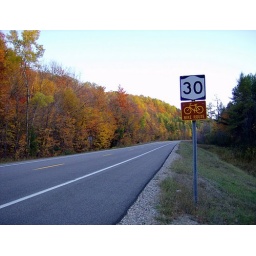
Route 30 and bike route sign in the fall